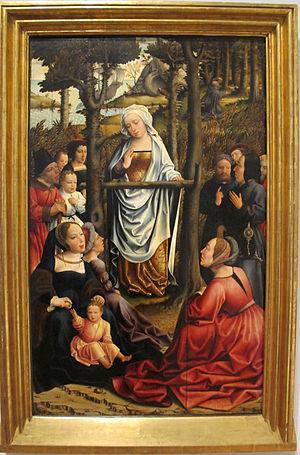
Les Primitifs flamands à Bruges est une exposition d'art consacrée aux peintures des primitifs flamands qui s'est tenue du 15 juin 1902 au 5 octobre 1902 au Palais du gouvernement provincial à Bruges.